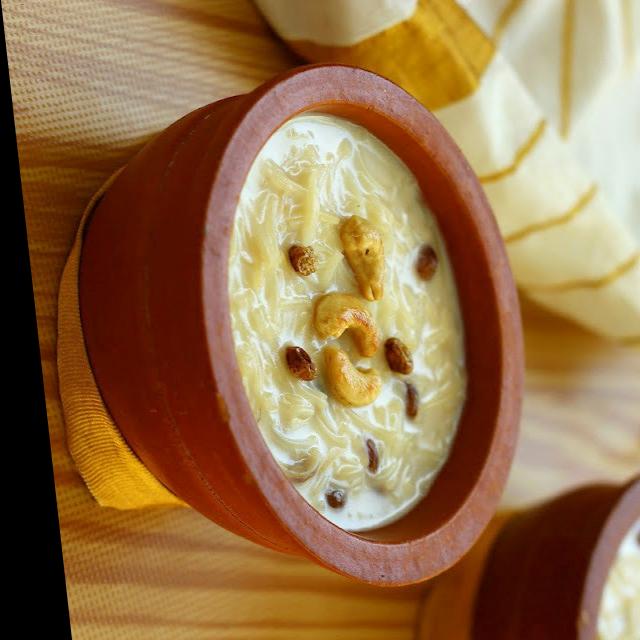
Dish: kheer